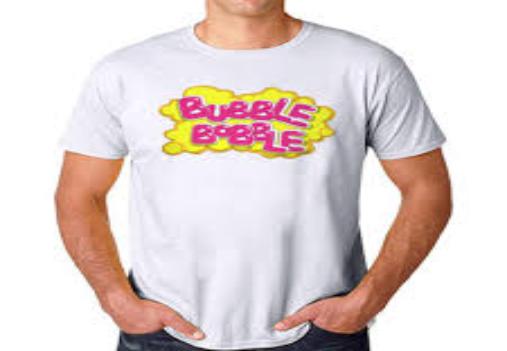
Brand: bobble
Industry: Clothes